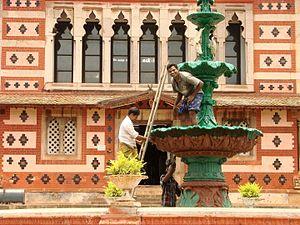
Le Musée Napier est un musée d'art et d'histoire situé à Thiruvananthapuram, capitale de l'État du Kerala en Inde.